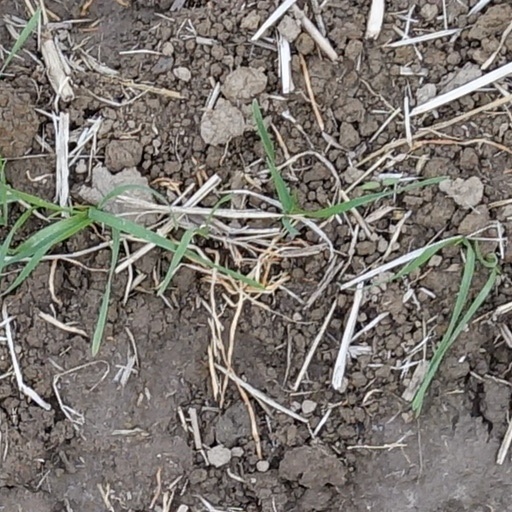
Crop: wheat